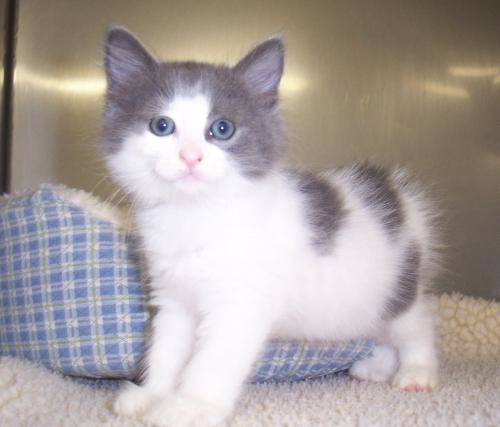
Label: cat